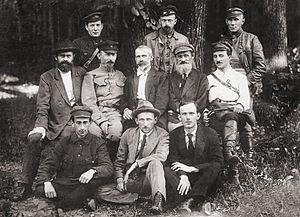
Le Comité révolutionnaire provisoire polonais ou Polrewkom est un comité révolutionnaire créé le 23 juillet 1920 à Moscou par le Bureau polonais des bolcheviks avec pour président Julian Marchlewski dans le but d'établir une République socialiste soviétique de Pologne.